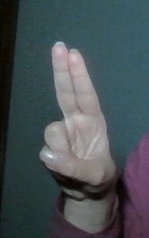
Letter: taa